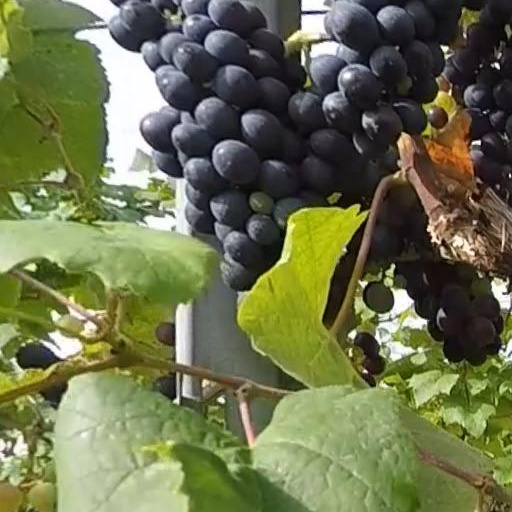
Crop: grape